Question: Please indicate a possible affordance area of baseball bat that can be used for holding
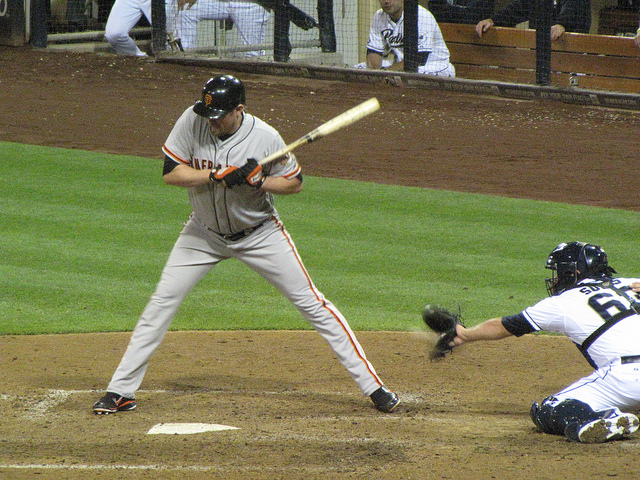
Answer: [201.579, 152.632, 273.158, 192.632]